Antrim Road

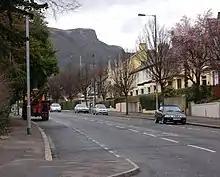
Cavehill Road

The New Lodge district of Belfast is located to the south of St Malachy's College and centred on the New Lodge Road, which links the Antrim Road to North Queen Street. New Lodge is bordered on the north by Duncairn Gardens with the loyalist Tiger's Bay forming an interface area. It is one of the older areas of the Antrim Road, although it was previously known as the Pinkerton Row area.